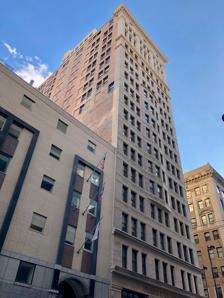
Building: Fourth & Walnut Center
Country: United States of America
Year built: 1904
Historic building in Cincinnati, Ohio, U.S. Fourth & Walnut Center Former names Clopay Building First National Bank Building Record height Tallest in Cincinnati from 1901 to 1913 [I] Preceded by Bartlett Building Surpassed by Fourth and Vine Tower General information Type Commercial offices Architectural style Chicago school Location 105 East 4th Street Cincinnati, Ohio Coordinates 39°06′00″N 84°30′39″W / 39.09998°N 84.51077°W / 39.09998; -84.51077 Completed 1904 Management Fourth & Walnut Center, LLC. Height Roof 73 m (240 ft) Technical details Floor count 19 Lifts/elevators 7 Design and construction Architect(s) D.H. Burnham & Co. Developer D.H. Burnham & Co. Main contractor D.H. Burnham & Co. First National Bank Building U.S. National Register of Historic Places Cincinnati Local Historic Landmark NRHP reference No. 100000570 Added to NRHP January 24, 2017 References The Fourth & Walnut Center (previously known by the names Clopay Building and the First National Bank Building ) is a building in Cincinnati , Ohio. It was the tallest in the state from 1904–1913. The building was designed by D.H. Burnham and Company and completed in 1904. The architect Daniel Burnham of Chicago designed the Clopay Building (a combination of the words clothing and paper) in the Chicago school . The building was listed on the National Register of Historic Places in 2017. The building was purchased by Texan investment firm Newcrest Image in 2016 at a cost of $9.3 million. The firm subsequently proposed transforming the tower into a 349-room hotel, but was unable to fund the $67 million project. In 2024, the Cincinnati City Council approved a revised plan by Newcrest Image subsidiary Supreme Bright Cincinnati LLC to convert the "mostly vacant" Fourth & Walnut Center into a mixed-use building. Scheduled for completion in 2027, the project includes plans for a luxury hotel with 280 rooms, 16 "high-end" apartments, a restaurant, and a bar. The city of Cincinnati will not provide funding for the estimated $175 million renovation, but is granting the developer a 15-year tax abatement. See also List of tallest buildings in Cincinnati National Register of Historic Places listings in downtown Cincinnati References